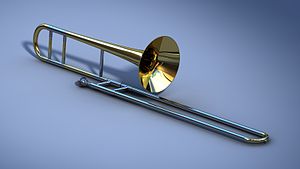
Basun
En basun, trækbasun eller trombone er et dybtklingende messingblæseinstrument, der primært bruges i klassisk musik og jazz. Den mest almindelige basuntype er tenorbasunen eller basbasunen, hvor musikeren med sin ene hånd kan forskyde to rørstykker i et teleskoplignende arrangement. Ved at ændre udtrækket ændres den rørlængde, som luften skal igennem, og derved ændres tonehøjden. På de fleste basuner er der dog også en kvartventil, som hjælper basunisten med nogle greb og gør, at basunisten kan komme længere ned, da kvartventilen også udvider rørets længde – dog bare som en almindelig ventil.